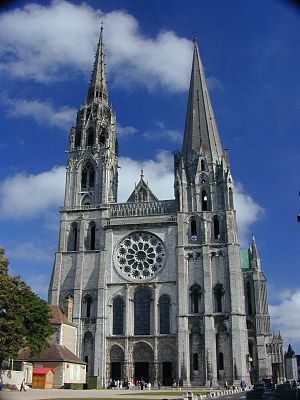
Chartres
Katedralen Notre-Dame de Chartres
Katedralen Notre-Dame de Chartres
Chartres er en fransk by beliggende i det nordlige Frankrig ca. 90 km sydvest for Paris i departementet Eure-et-Loir, der ligger i regionen Centre. Kommunen ligger 155 moh. og har et areal på 1.685 km² og 39.767 indbyggere.